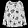
Label: Shirt